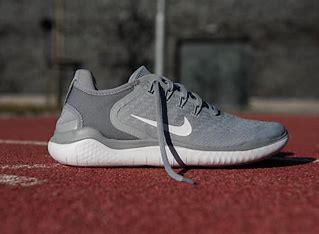
Brand: Nike
Model: Free RN 2018